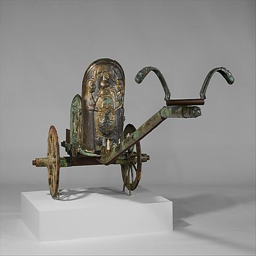
a bronze chariot with ivory inlay depicting scenes from the life of opera character .